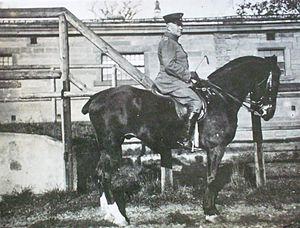
1920 Alfred ,Gustav,Eberhard,hermann,Max Von Blankenfeld (1862-1931) commandant de cavalerie
La famille von Blankenfeld de Berlin est une famille de la noblesse immémoriale de Berlin. Cette famille se trouva aux commandes de la ville de Berlin entre 1294 et 1571 soit près de 300 ans sans discontinuer. On dénombre, à Berlin, sept bourgmestres von Blankenfeld pendant cette période de 300 ans. On remarque la présence de la famille von Blankenfeld sur Berlin de 1220 à 1896 soit près de sept siècles.